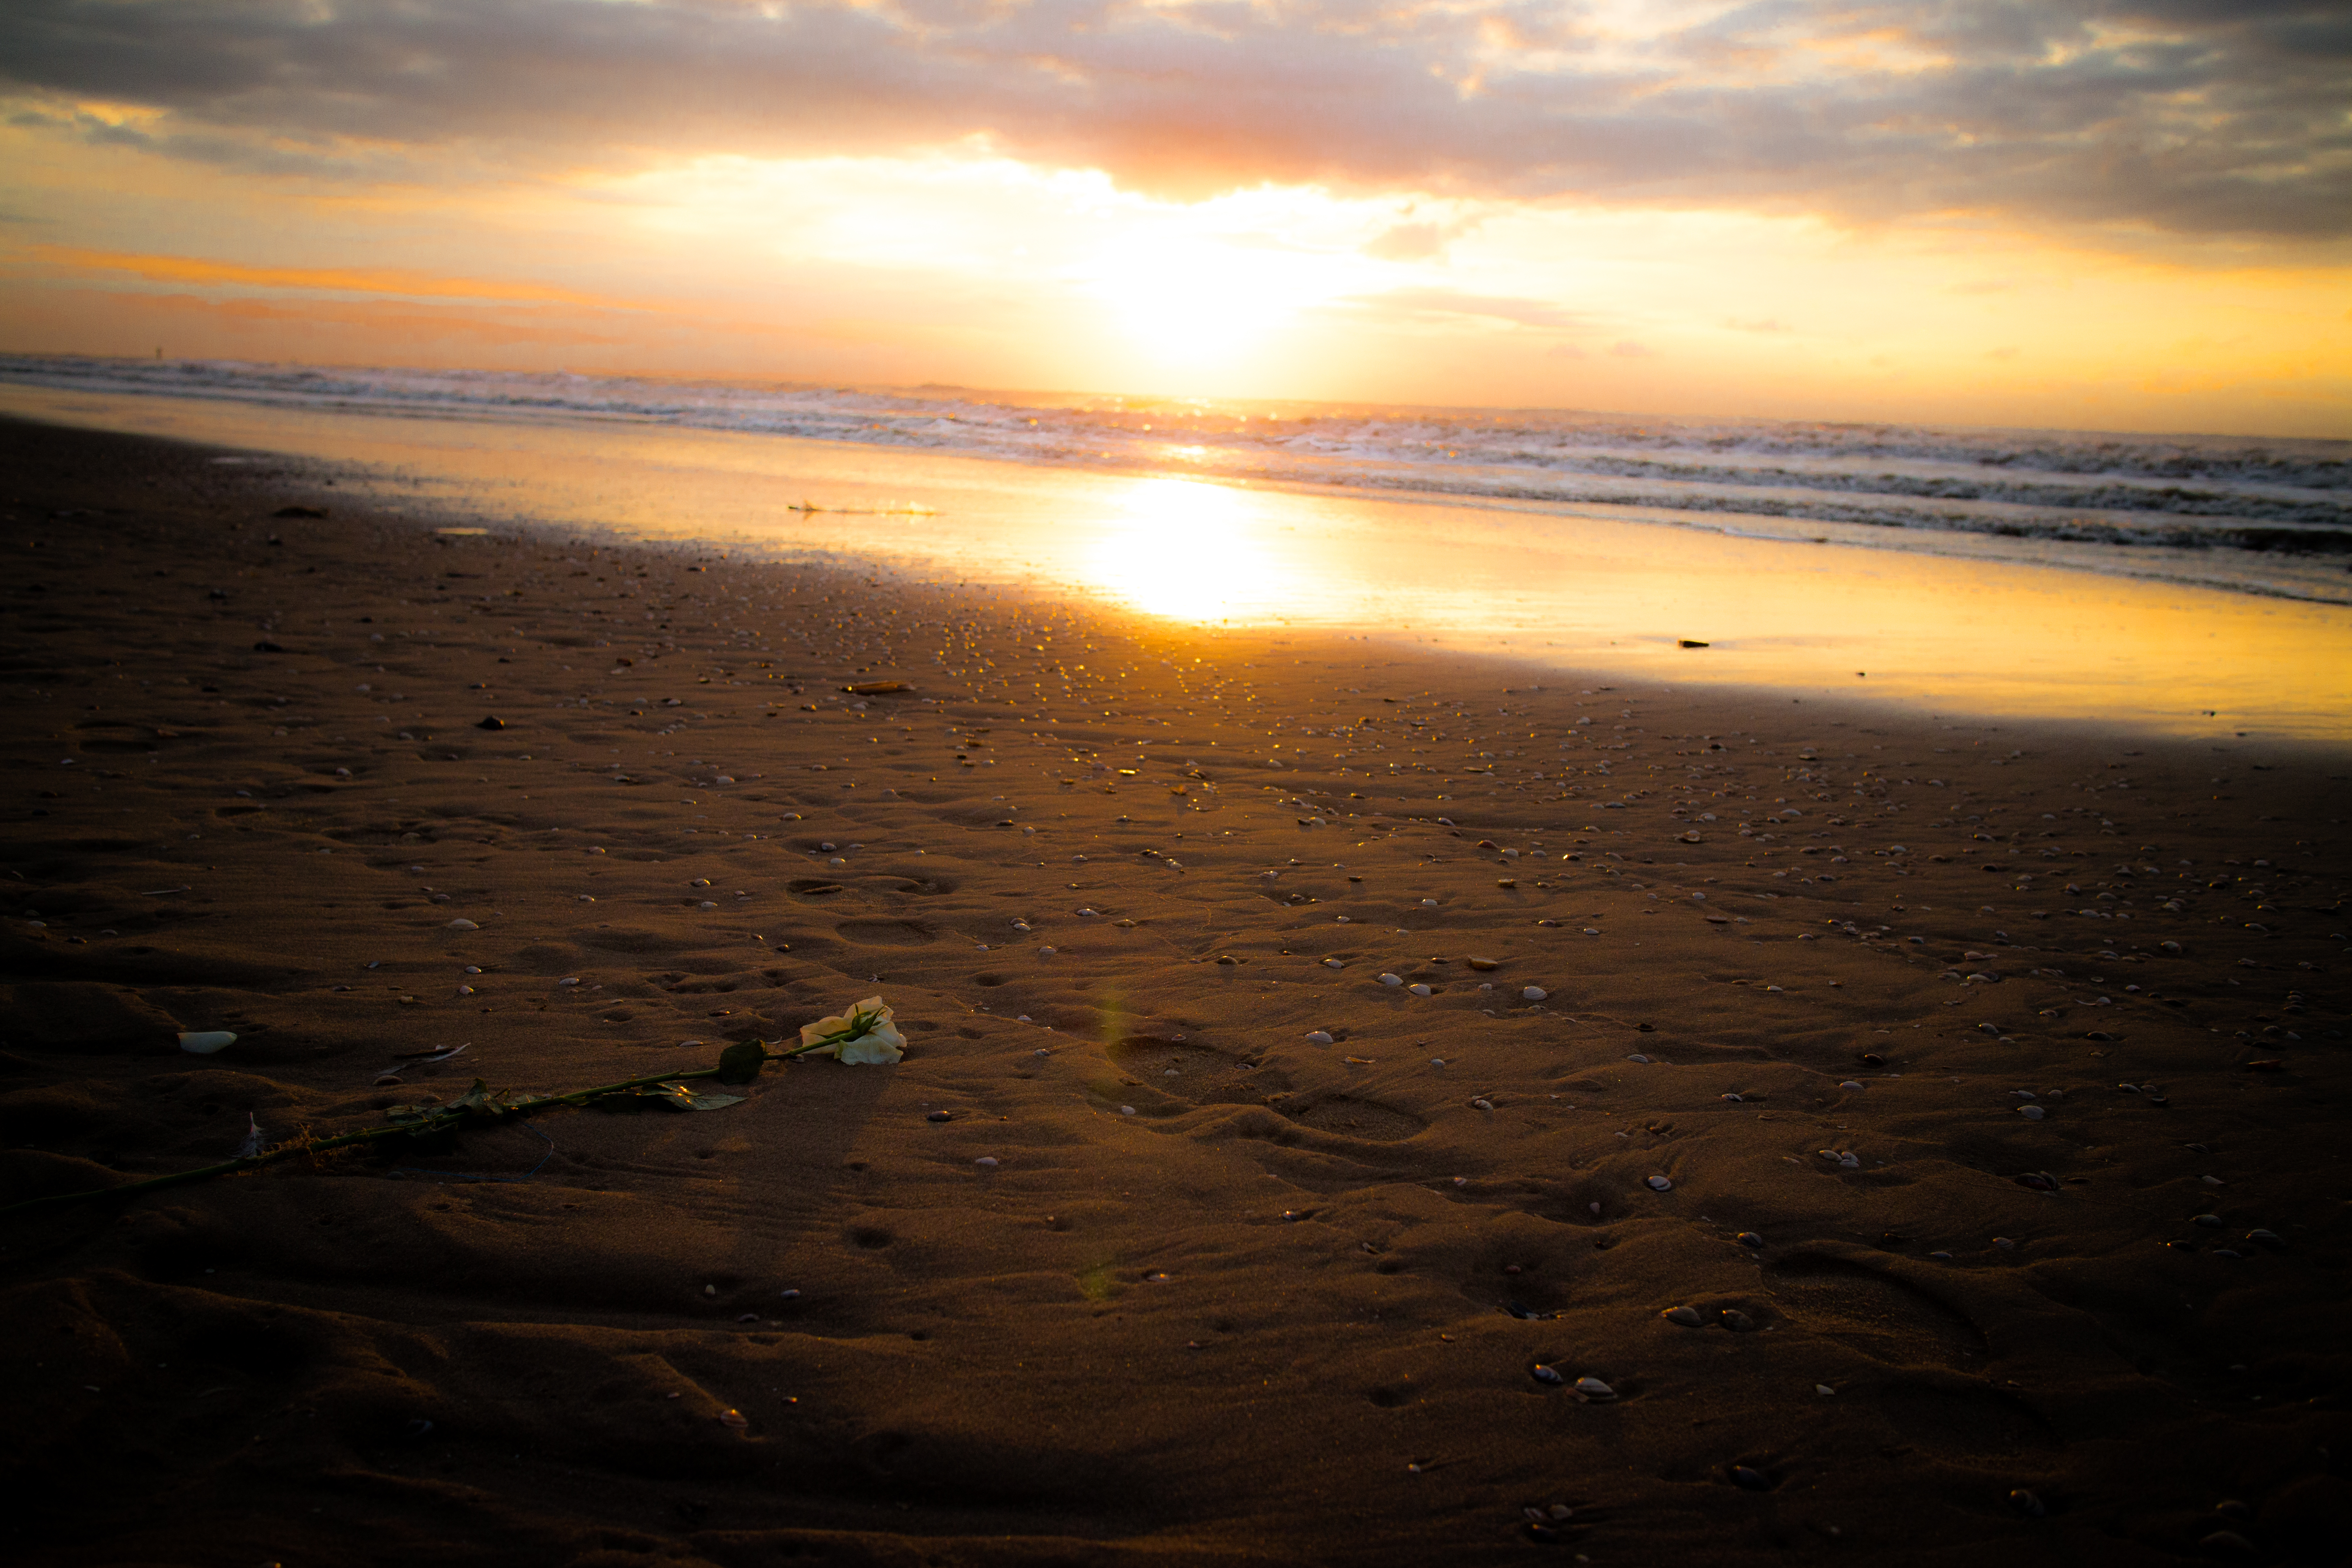
beach, landscape, sea, coast, sand, ocean, horizon, cloud, sun, sunrise, sunset, sunlight, morning, shore, wave, flower, dawn, dusk, evening, reflection, canon, body of water, holland, den, nederland, hague, haag, zuid, eosm, strand, scheveningen, netherlands, paysbas, plage, haye, 22mm, mer, wind wave